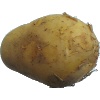
Label: white_potato